Mircea Eliade

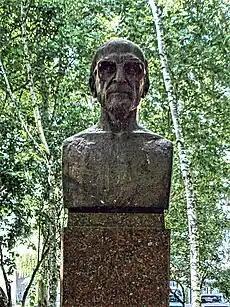
Portrait on the Alley of Classics, Chişinău

Eliade's scholarly work includes a study of shamanism, "", a survey of shamanistic practices in different areas. His "Myths, Dreams and Mysteries" also addresses shamanism in some detail.